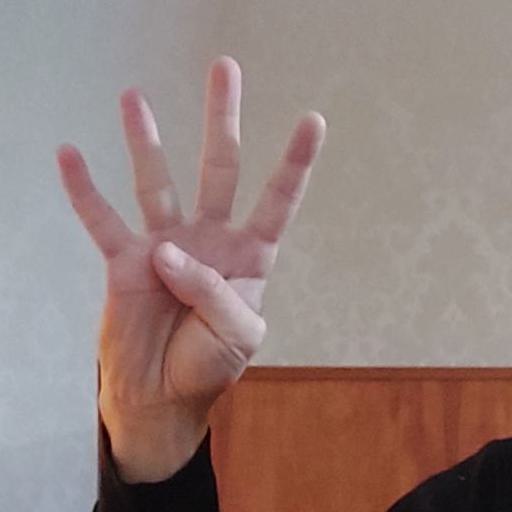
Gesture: four